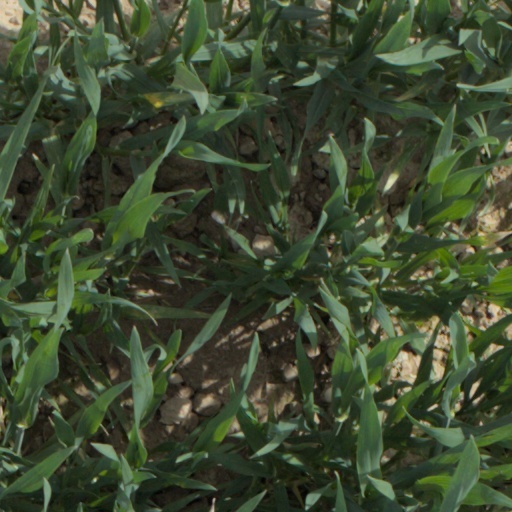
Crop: wheat